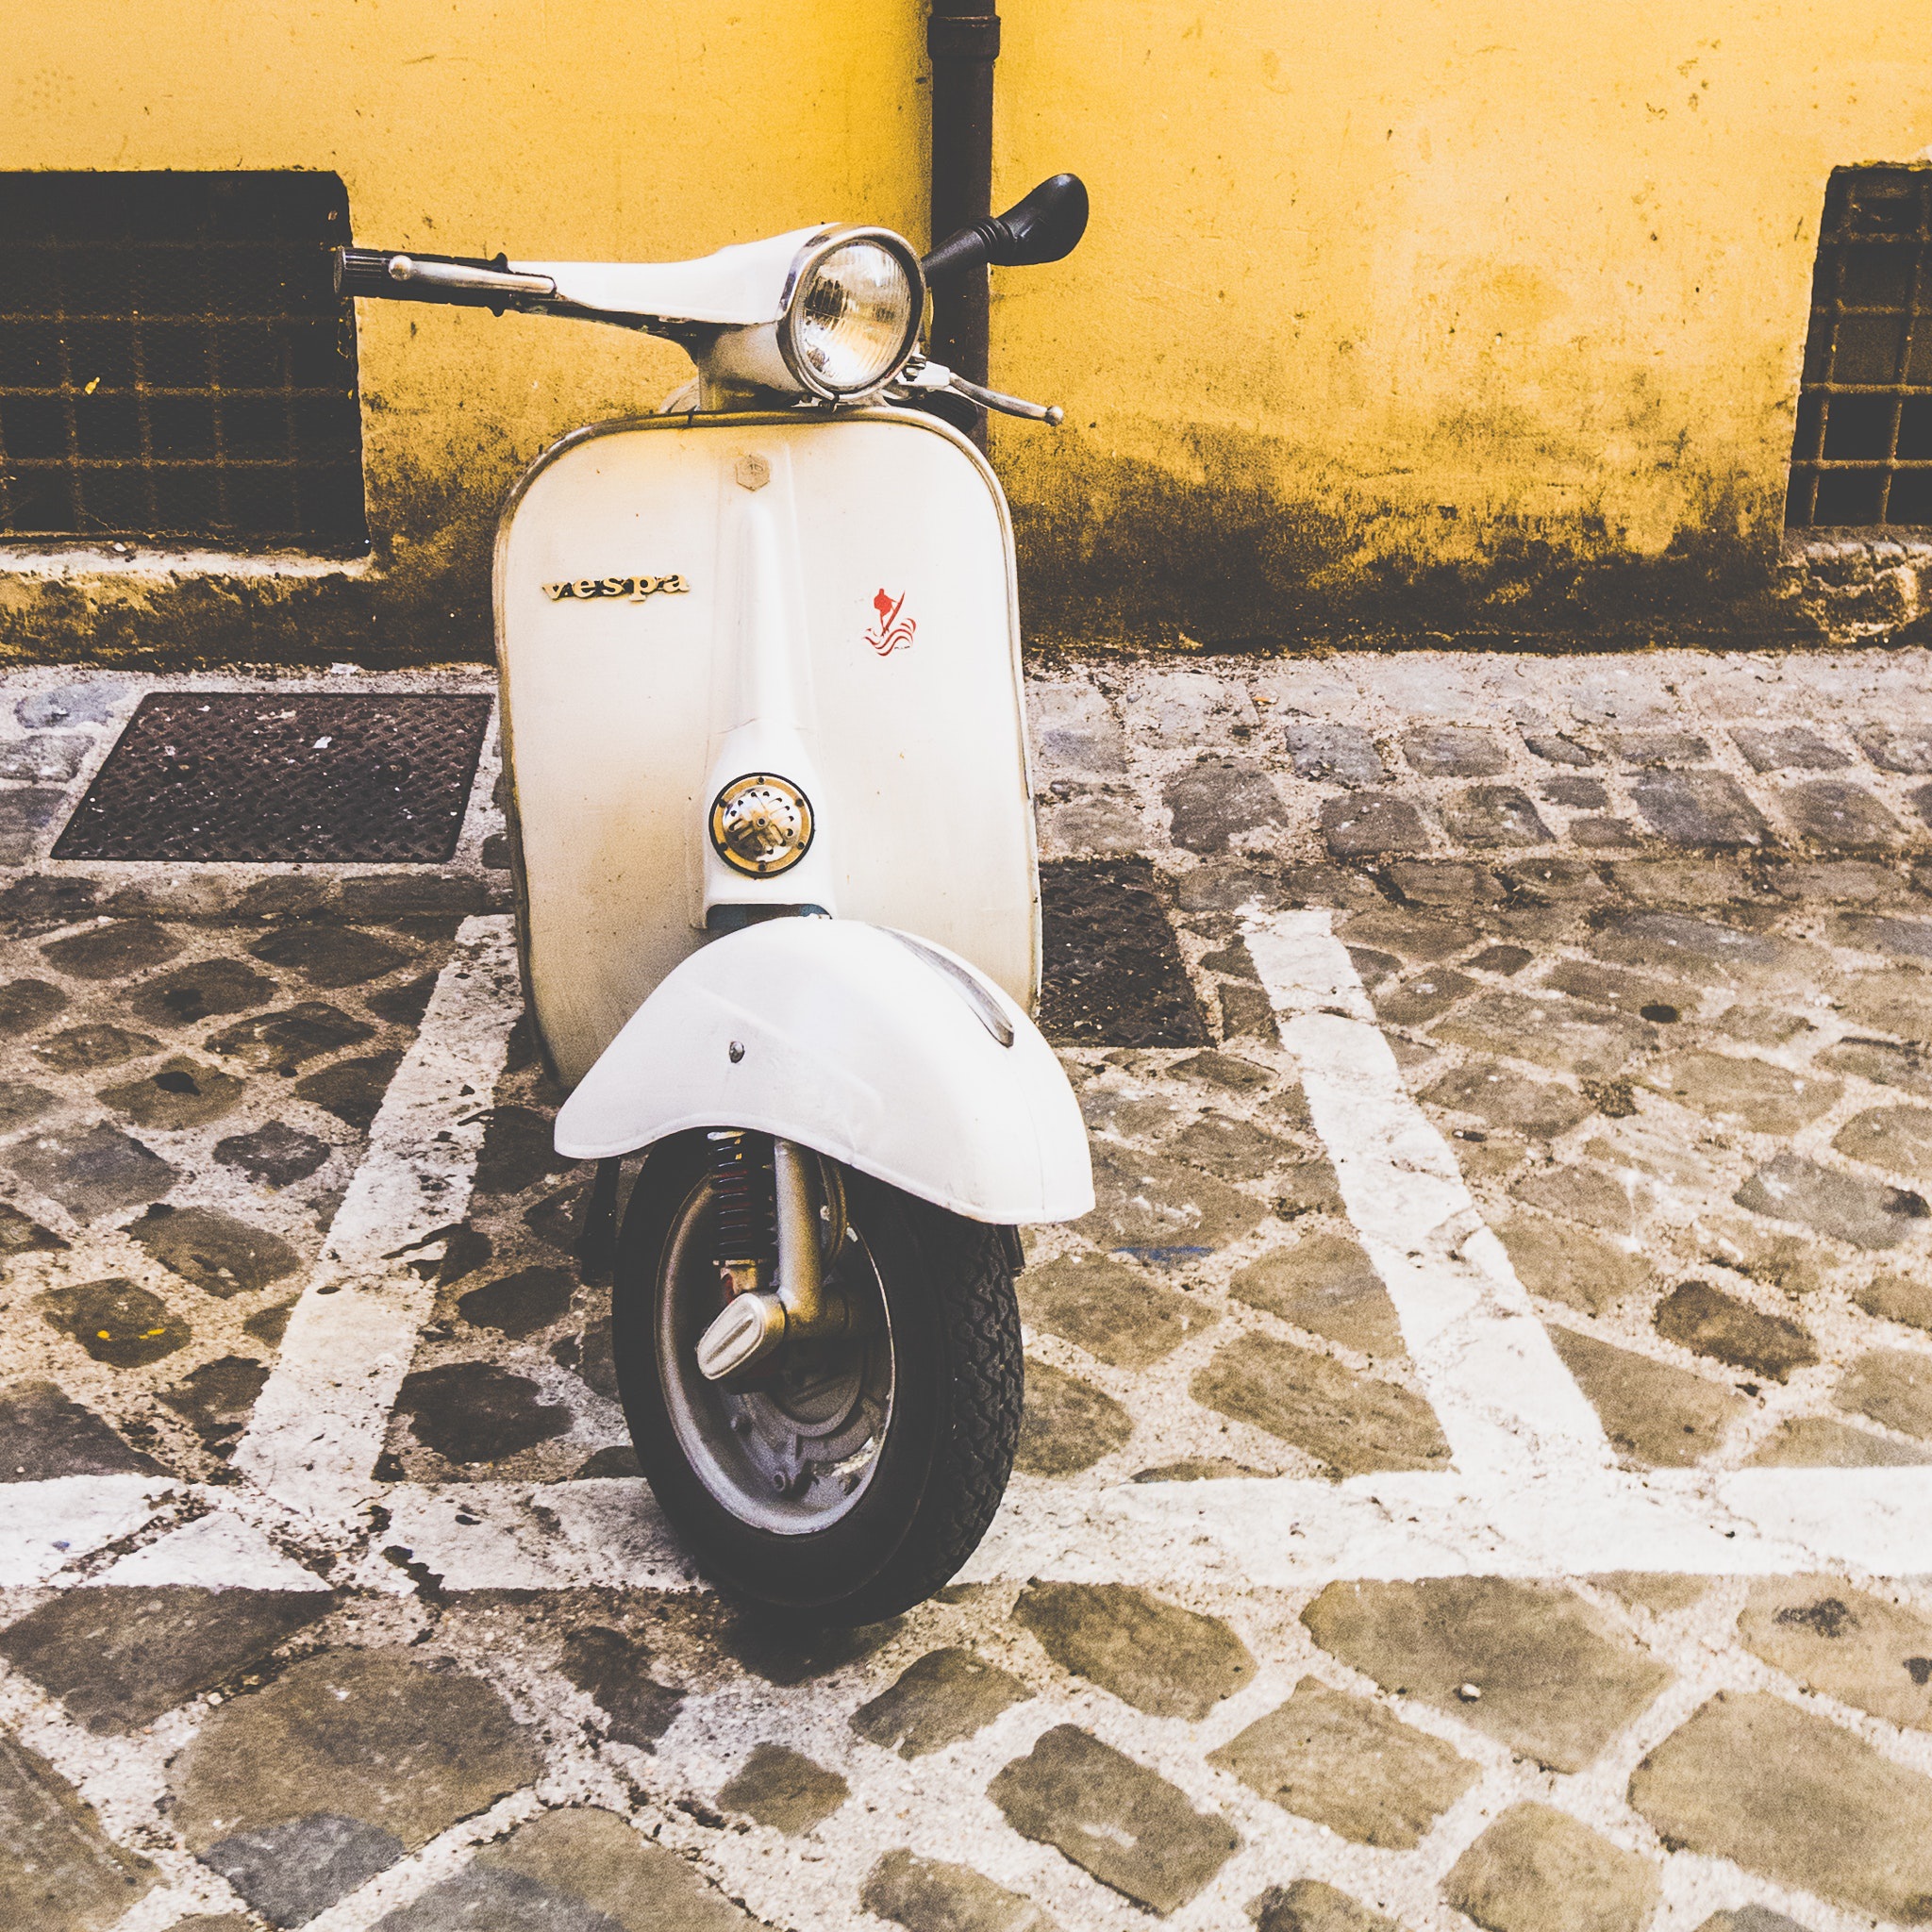
scooter, vehicle, wall, vespa, motor vehicle, mode of transport, automotive design, light, automotive lighting, headlamp, yellow, wheel, automotive tire, rim, car, classic, automotive wheel system, fender, moped, tire, auto part, cobblestone, spoke, street, Motorized scooter